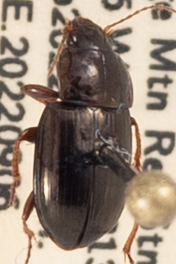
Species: Amara quenseli
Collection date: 2022-09-06
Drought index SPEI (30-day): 0.088
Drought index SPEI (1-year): -0.764
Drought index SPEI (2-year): -0.54